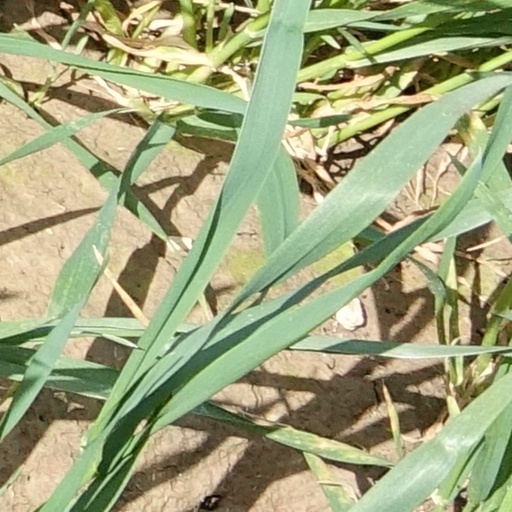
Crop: wheat